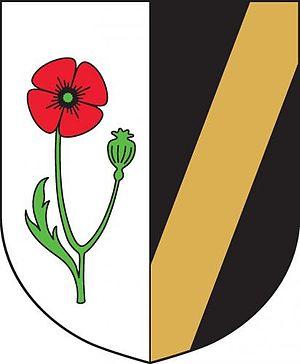
Útěchovice est une commune du district de Pelhřimov, dans la région de Vysočina, en République tchèque. Sa population s'élevait à 65 habitants en 2019.